52nd (East Lancashire) Light Anti-Aircraft Regiment, Royal Artillery

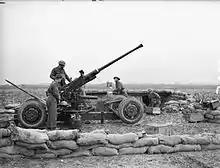
Bofors gun in France, 13 November 1939

When the German invasion of the Low Countries began on 10 May 1940, the BEF advanced into Belgium under Plan D, and by 15 May 52nd (EL) LAA Rgt was with I Corps on the River Dyle. As a corps LAA regiment its role was to defend bridges, gun areas, HQs and defiles. But the "Wehrmacht's" breakthrough in the Ardennes threatened the BEF's flank, and it had to retreat again.